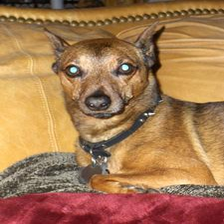
Species: dog
Breed: miniature pinscher